Austin, Texas

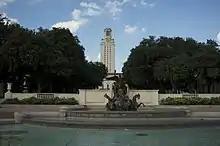
The University of Texas at Austin

Locally produced art is featured at the South Austin Museum of Popular Culture. The Mexic-Arte Museum is a Mexican and Mexican-American art museum founded in 1983. Austin is also home to the O. Henry House Museum, which served as the residence of O. Henry from 1893 to 1895. Farmers' markets are popular attractions, providing a variety of locally grown and often organic foods.